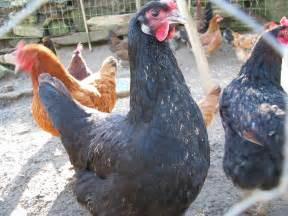
chicken